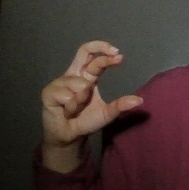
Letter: thal